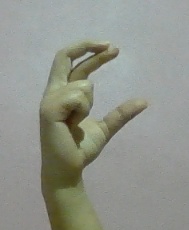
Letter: thal